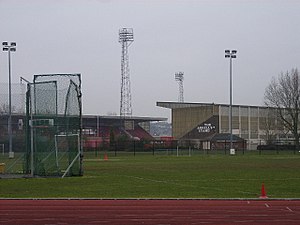
County Ground
County Ground
County Ground er et fodboldstadion beliggende i Swindon, England, og har huset Swindon Town Football Club siden 1896. Det har på nuværende tidspunkt en kapacitet på 14.700, hvilket det har haft siden midten af 1990'erne.